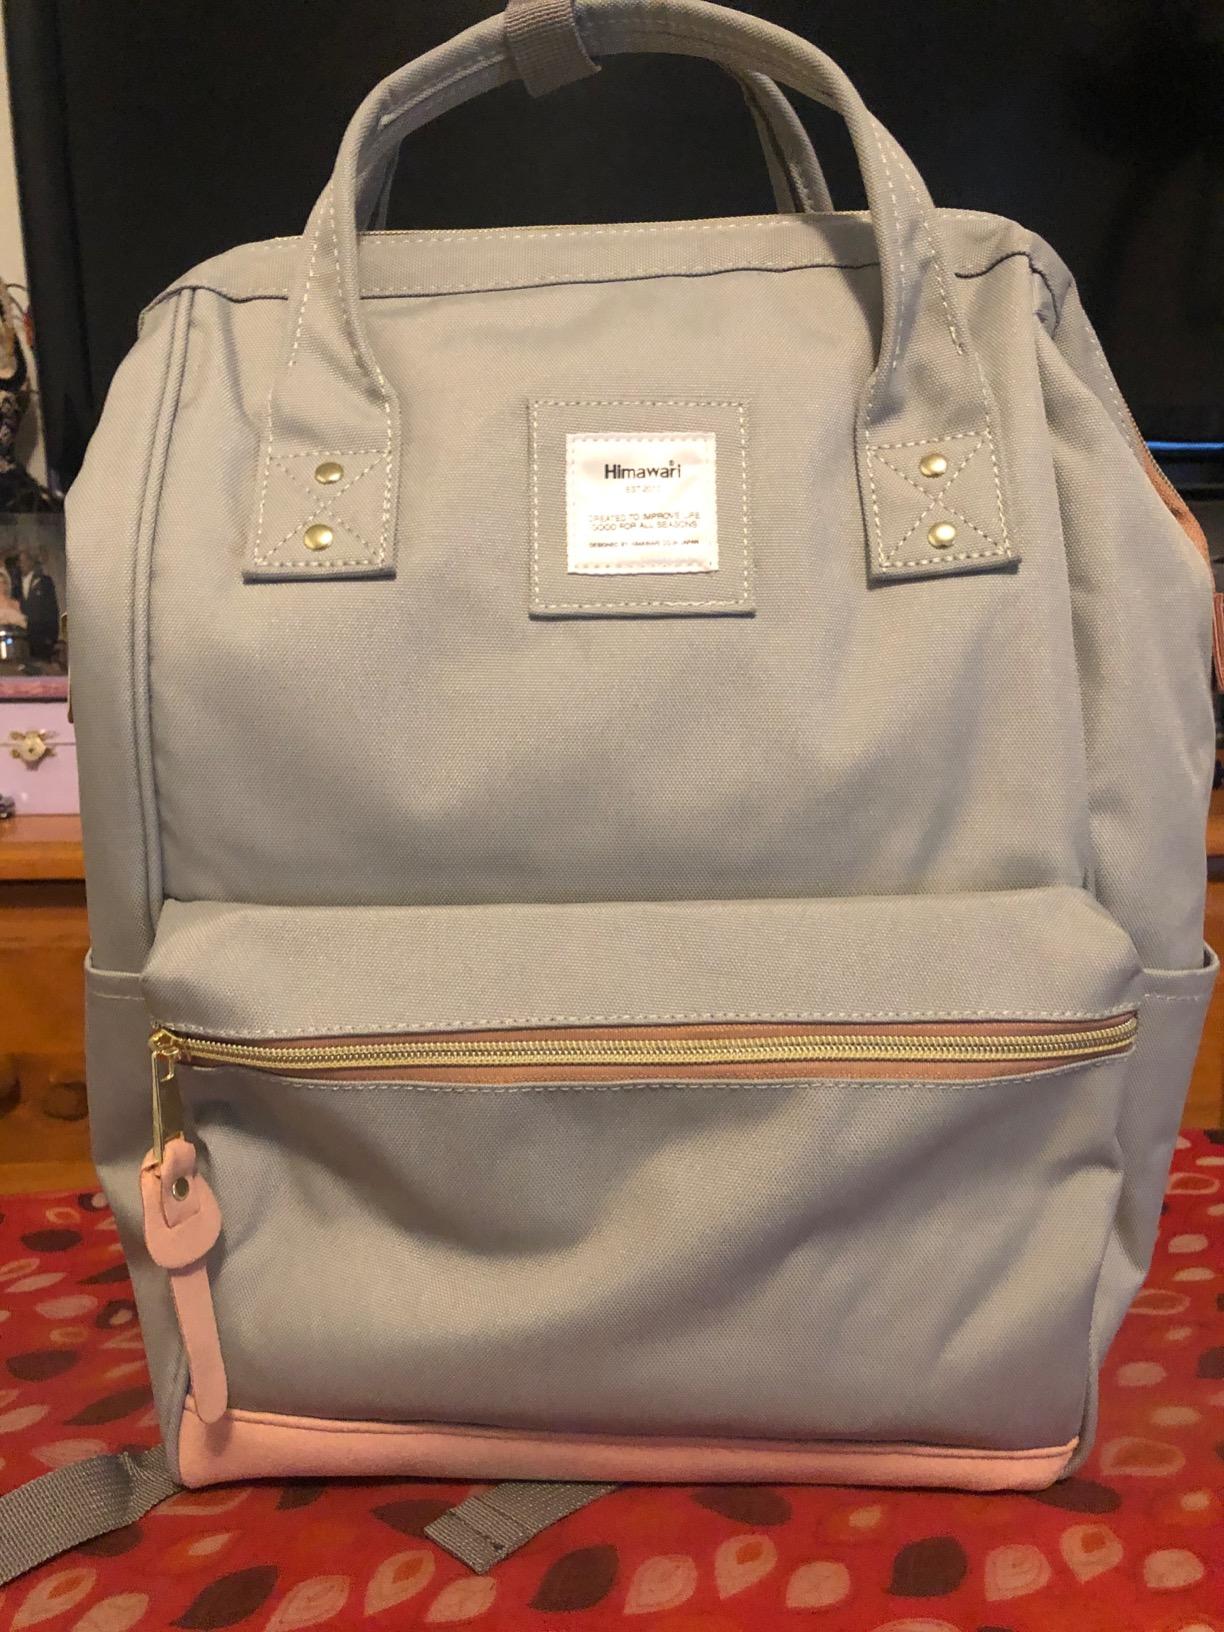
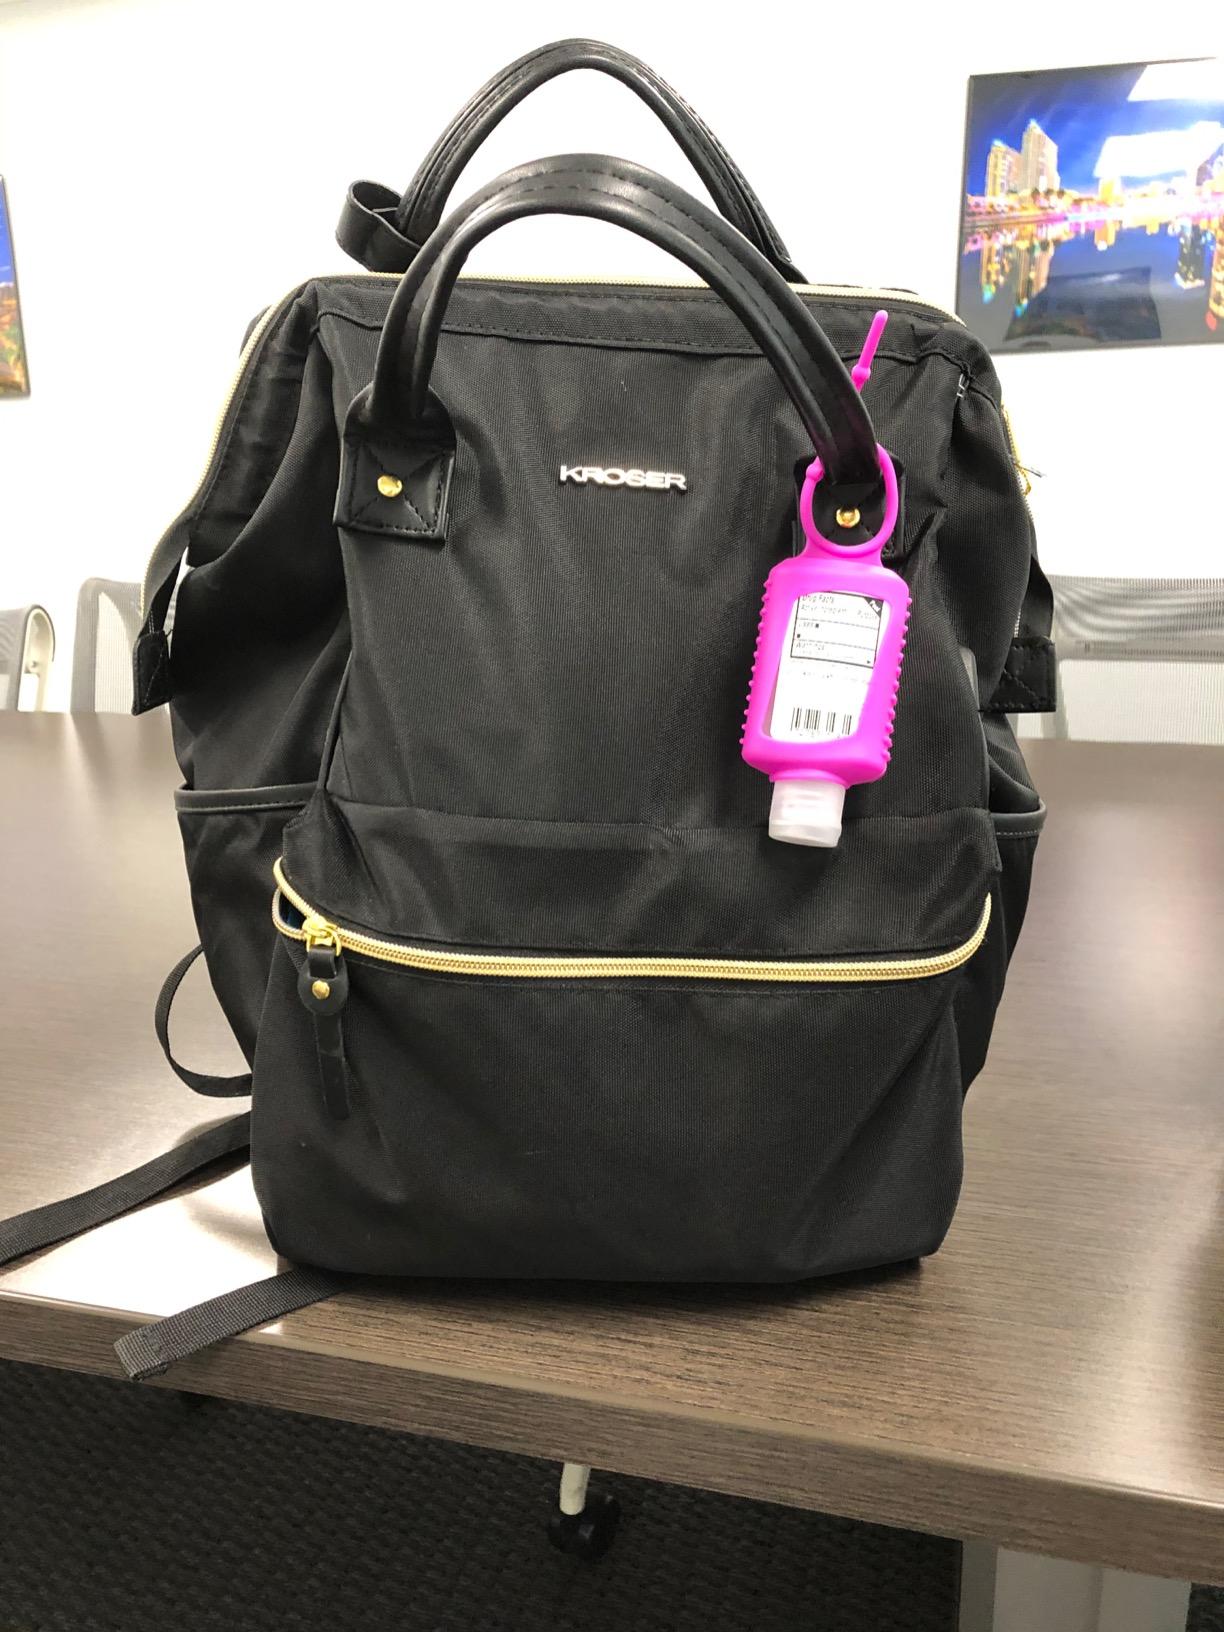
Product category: bag
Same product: no